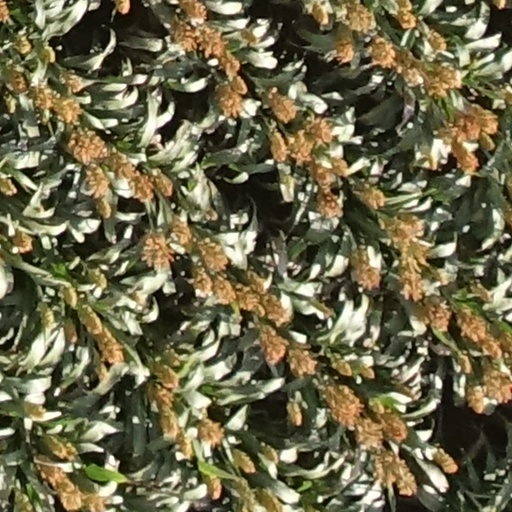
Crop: sorghum